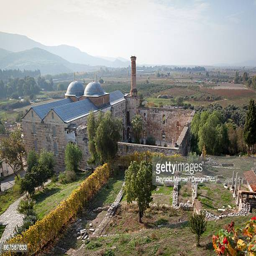
a minaret at a mosque and landscape with mountains in the distance